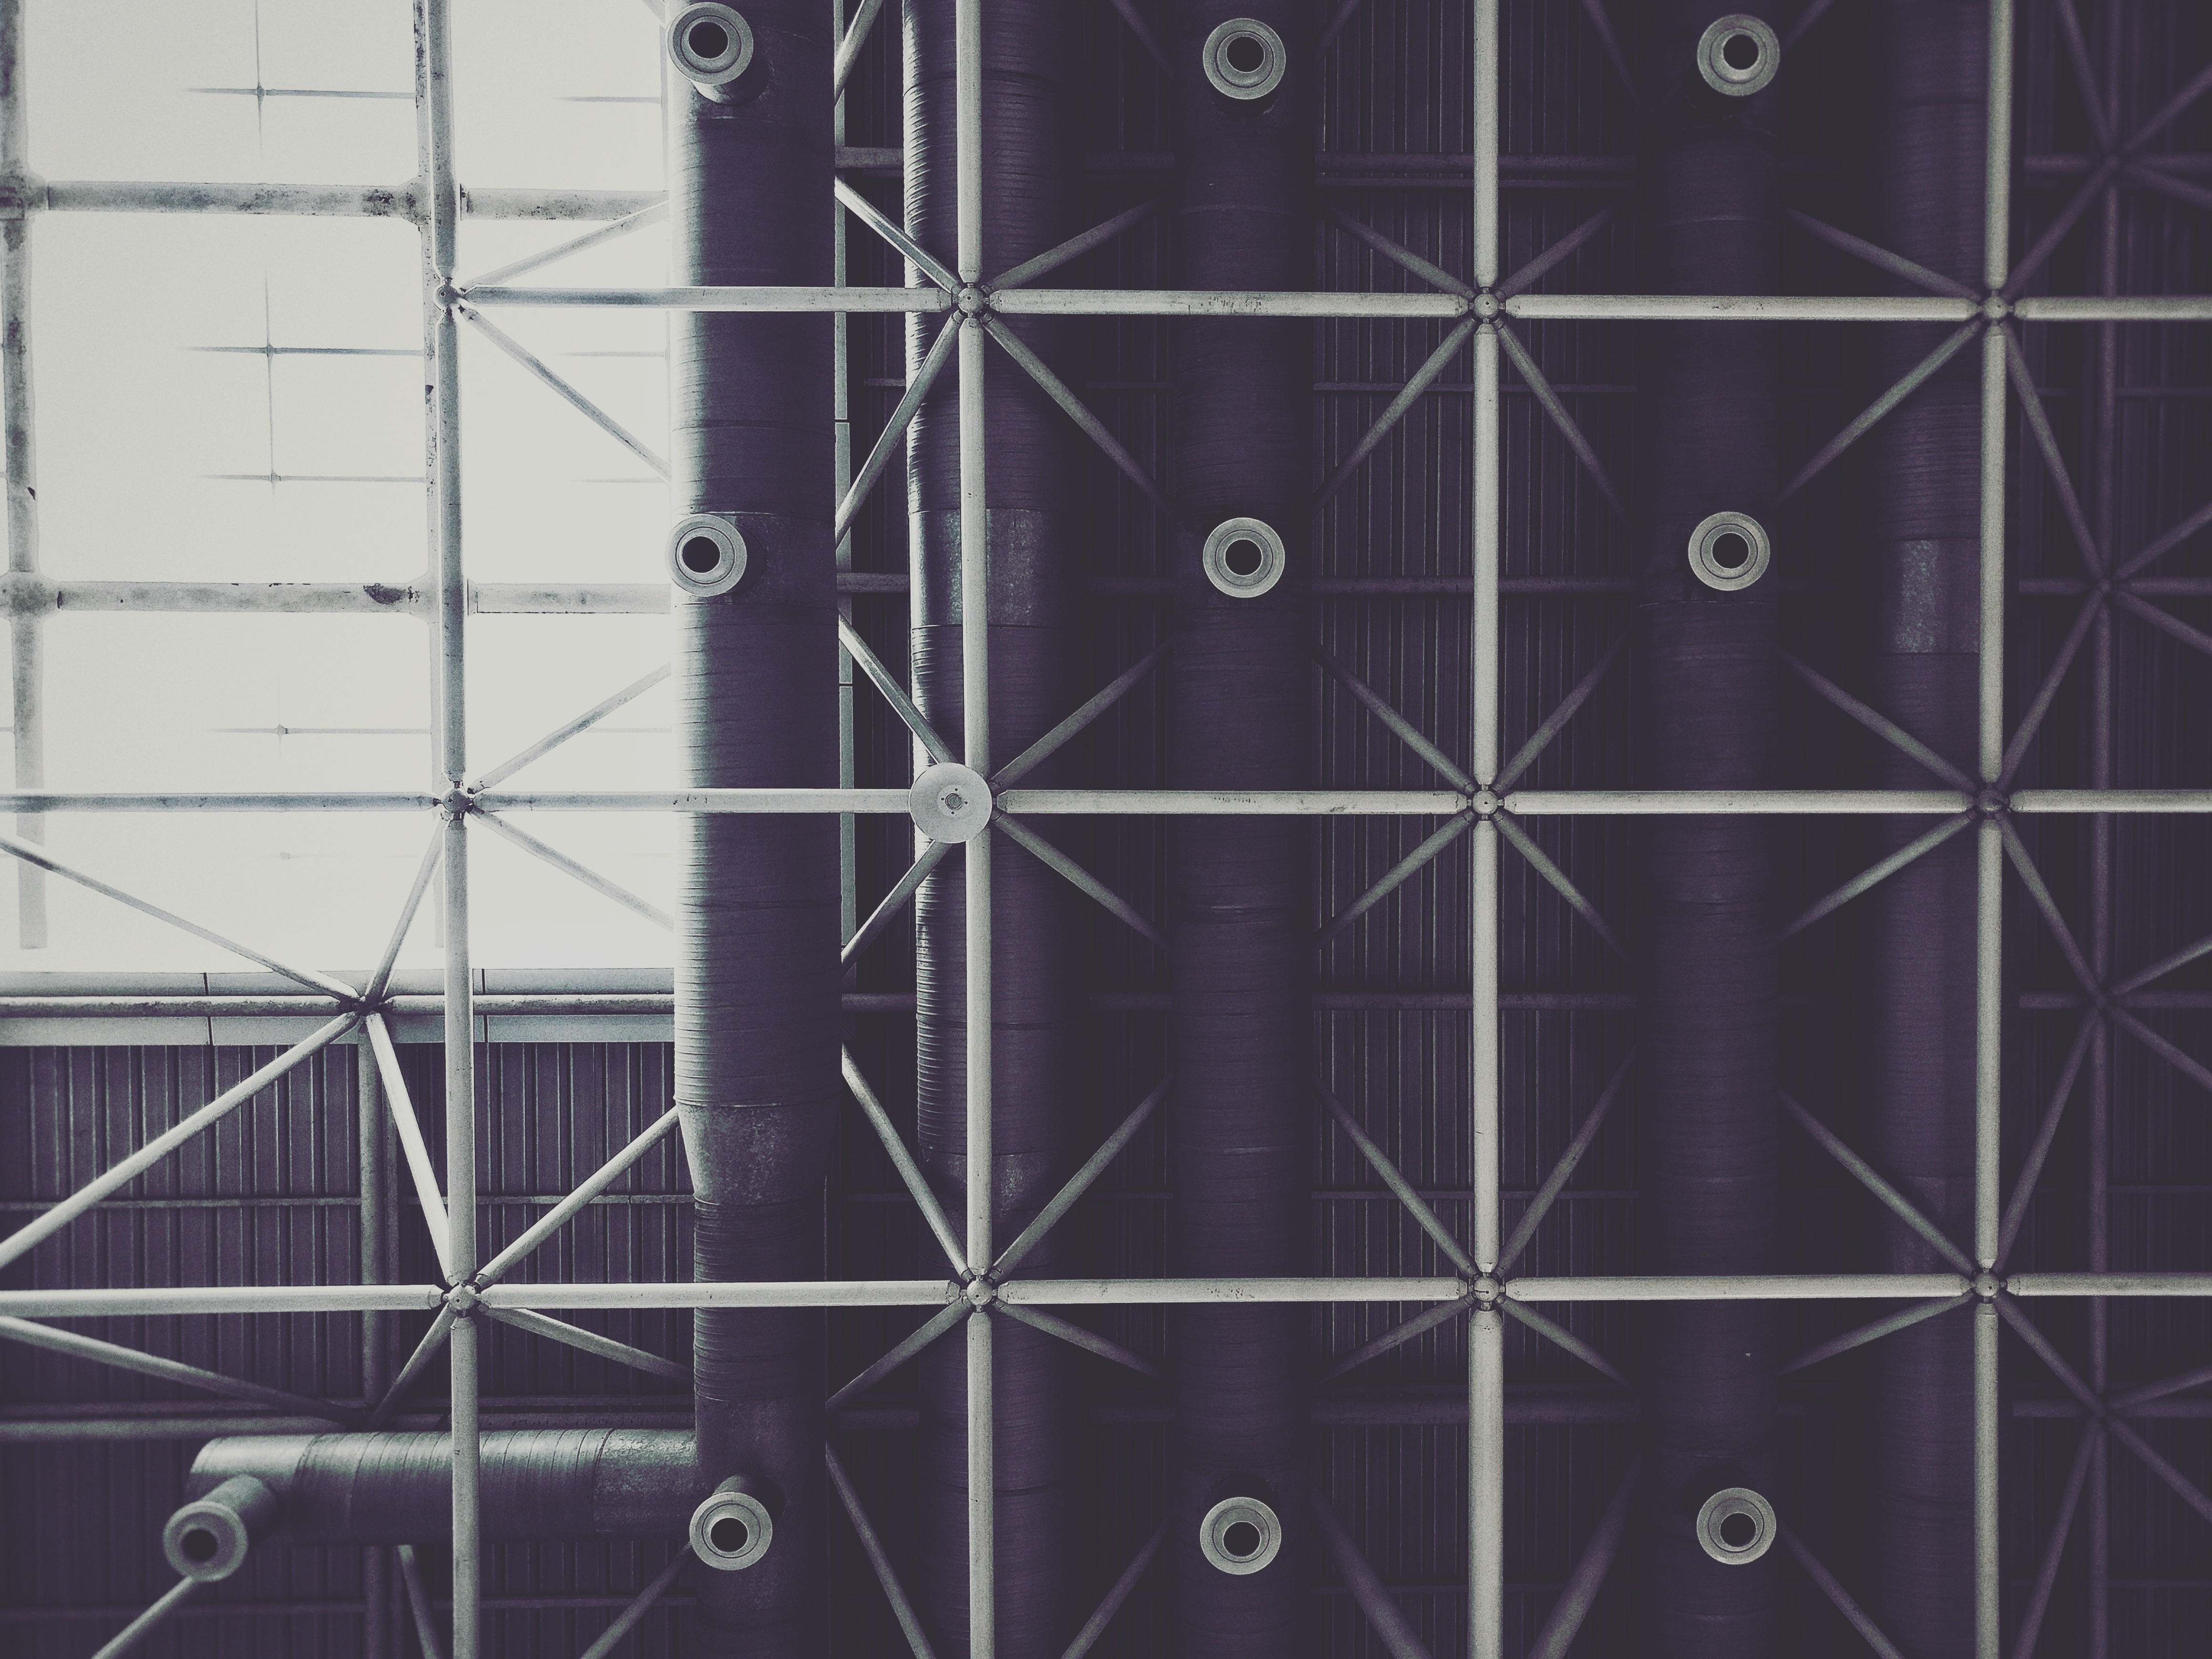
texture, pattern, line, circle, design, symmetry, shape